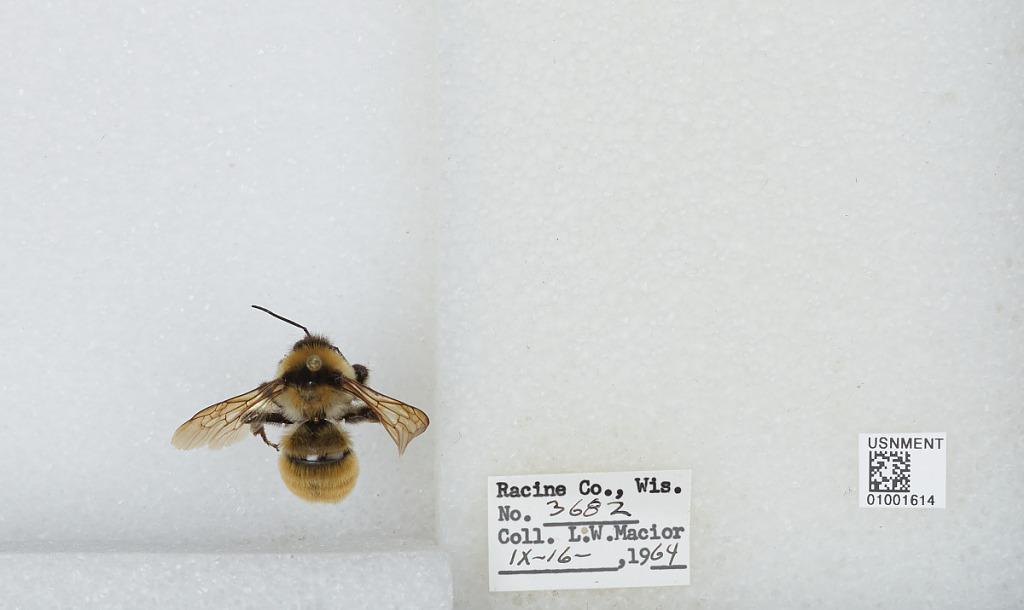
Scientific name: Bombus (Fervidobombus) fervidus fervidus (Fabricius)
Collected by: L. Macior
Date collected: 1964-9-16
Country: United States
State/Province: Wisconsin
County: Racine
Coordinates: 42.78, -87.76